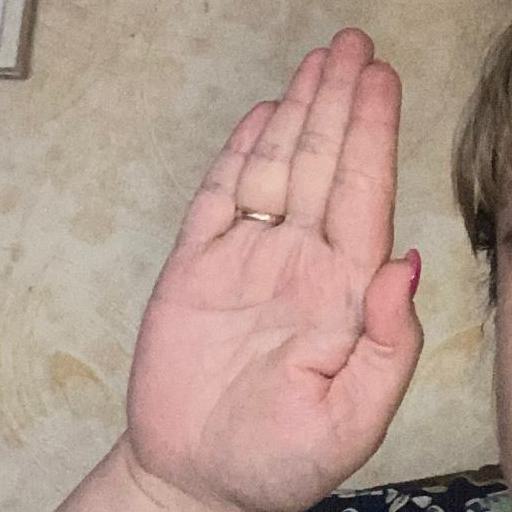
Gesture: stop